Sebastia, Nablus

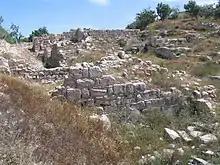
Ruins of the royal palace in Sebastia

In the 9th and the 8th centuries BCE, Samaria was capital of the northern Kingdom of Israel. According to the Hebrew Bible, Omri, the sixth king of Israel (ruled 880s–870s BCE), purchased a hill owned by an individual (or clan) named Shemer for two talents of silver, and built its new capital on its broad summit, replacing Tirzah, Israel's second capital.